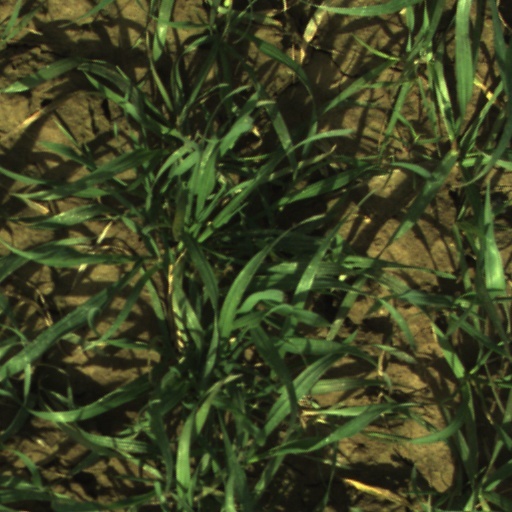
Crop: wheat